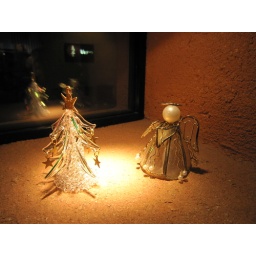
Glass/metal-made ornaments, a Xmas tree and an angel, were displayed at a bay window of Chinese restaurant in Tokyo.